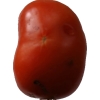
Label: tomato